Srinagarindra

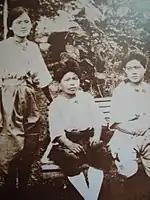
An older Sangwan (standing) with two friends at Satri Wittaya School.

Sangwan enrolled as a student of Siriraj School for Midwifery and Nursing in 1913, when she was thirteen. She was two years younger than the minimum age limit, but the school still accepted her based on her credentials. She was a scholarship recipient who agreed to work for the hospital for three years in exchange for the 15 baht per month that would cover her living costs.Upon graduation in 1916, she joined the nursing team at the hospital.